Siege of Calais (1596)

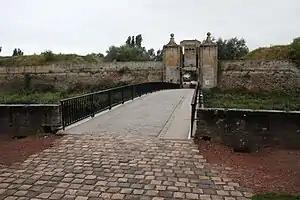
Photograph of "La Porte de Neptune". Citadel of Calais

The city fell to the Spaniards after ten days of siege, after which only the citadel remained in French hands. The French general François d'Orléans-Longueville, Duke of Fronsac and Château-Thierry, tried to break the siege by sea, and help the city with supplies and fresh troops, but was successfully stopped by the bombardments of the Spanish artillery. Finally Henry IV, knowing the importance of losing one of the most important port cities of France (on 3 August 1347, Calais was conquered by Edward III of England during the Hundred Years' War, becoming a strong English bastion in France, and was under English rule until the French army commanded by Francis, Duke of Guise, reconquered the city on January 8, 1558, and turned to French sovereignty, during the Last Italian War), also tried to relieve the city, and with a great part of his troops, Henry set out to march towards Calais.